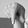
ASL letter: Q